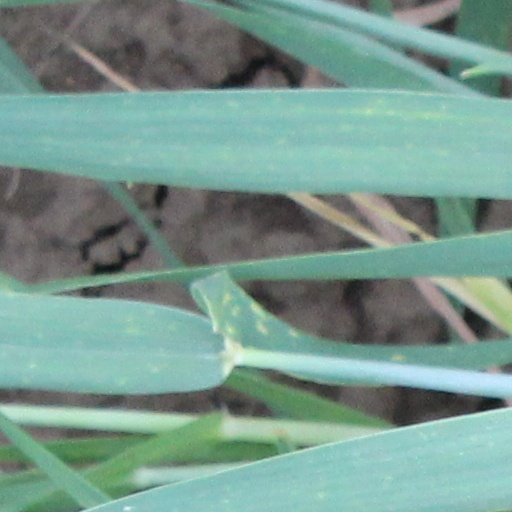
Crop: wheat